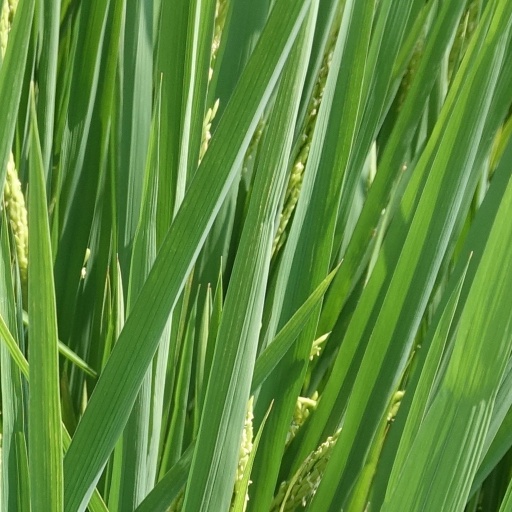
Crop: rice